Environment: real
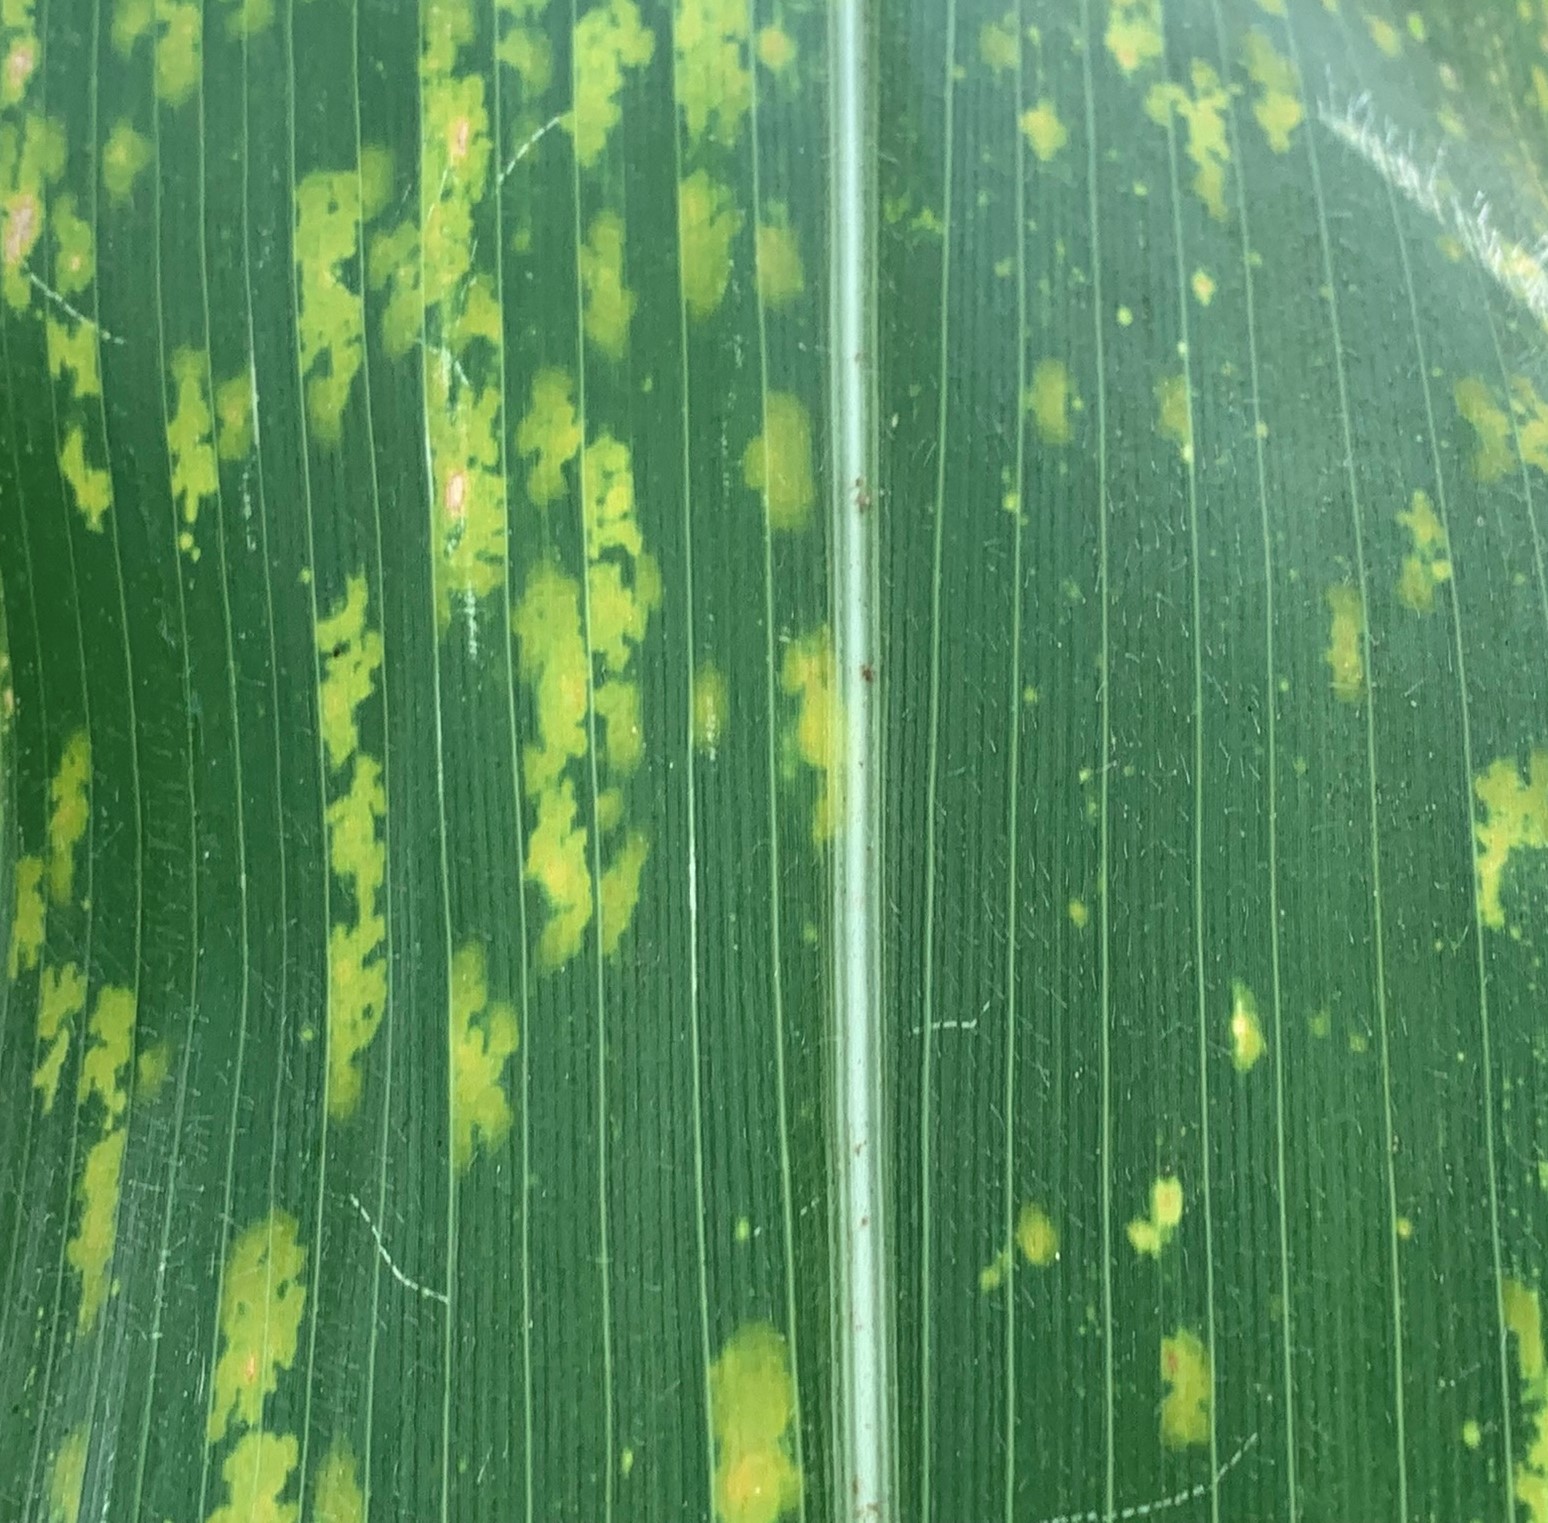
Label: lethal_necrosis